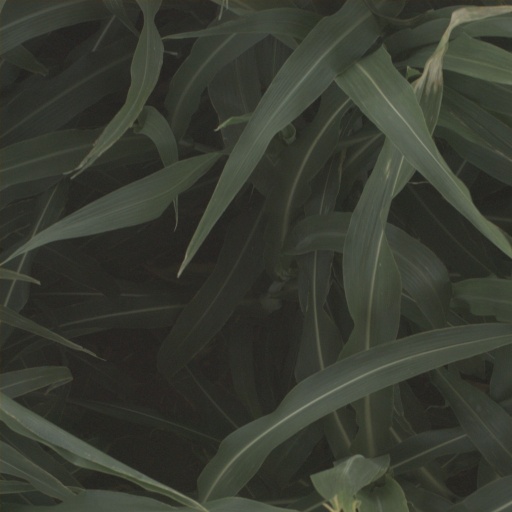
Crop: sorghum